Kanyadaan (1968 film)

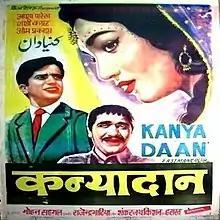

Kanyadaan is a 1968 Hindi social romantic drama film directed by Mohan Sehgal. The film was produced by Rajendra Bhatia for Kiron Productions. The story and screenplay was written by R.A Baqueri with dialogue by Sarshar Sailani and director of photography was K. H. Kapadia. The music direction was by Shankar Jaikishan and lyrics by Hasrat Jaipuri and Gopaldas Neeraj. The film stars Shashi Kapoor, Asha Parekh, Om Prakash, Achala Sachdev, Dilip Raj, Sayeeda Khan and Padma Rani.